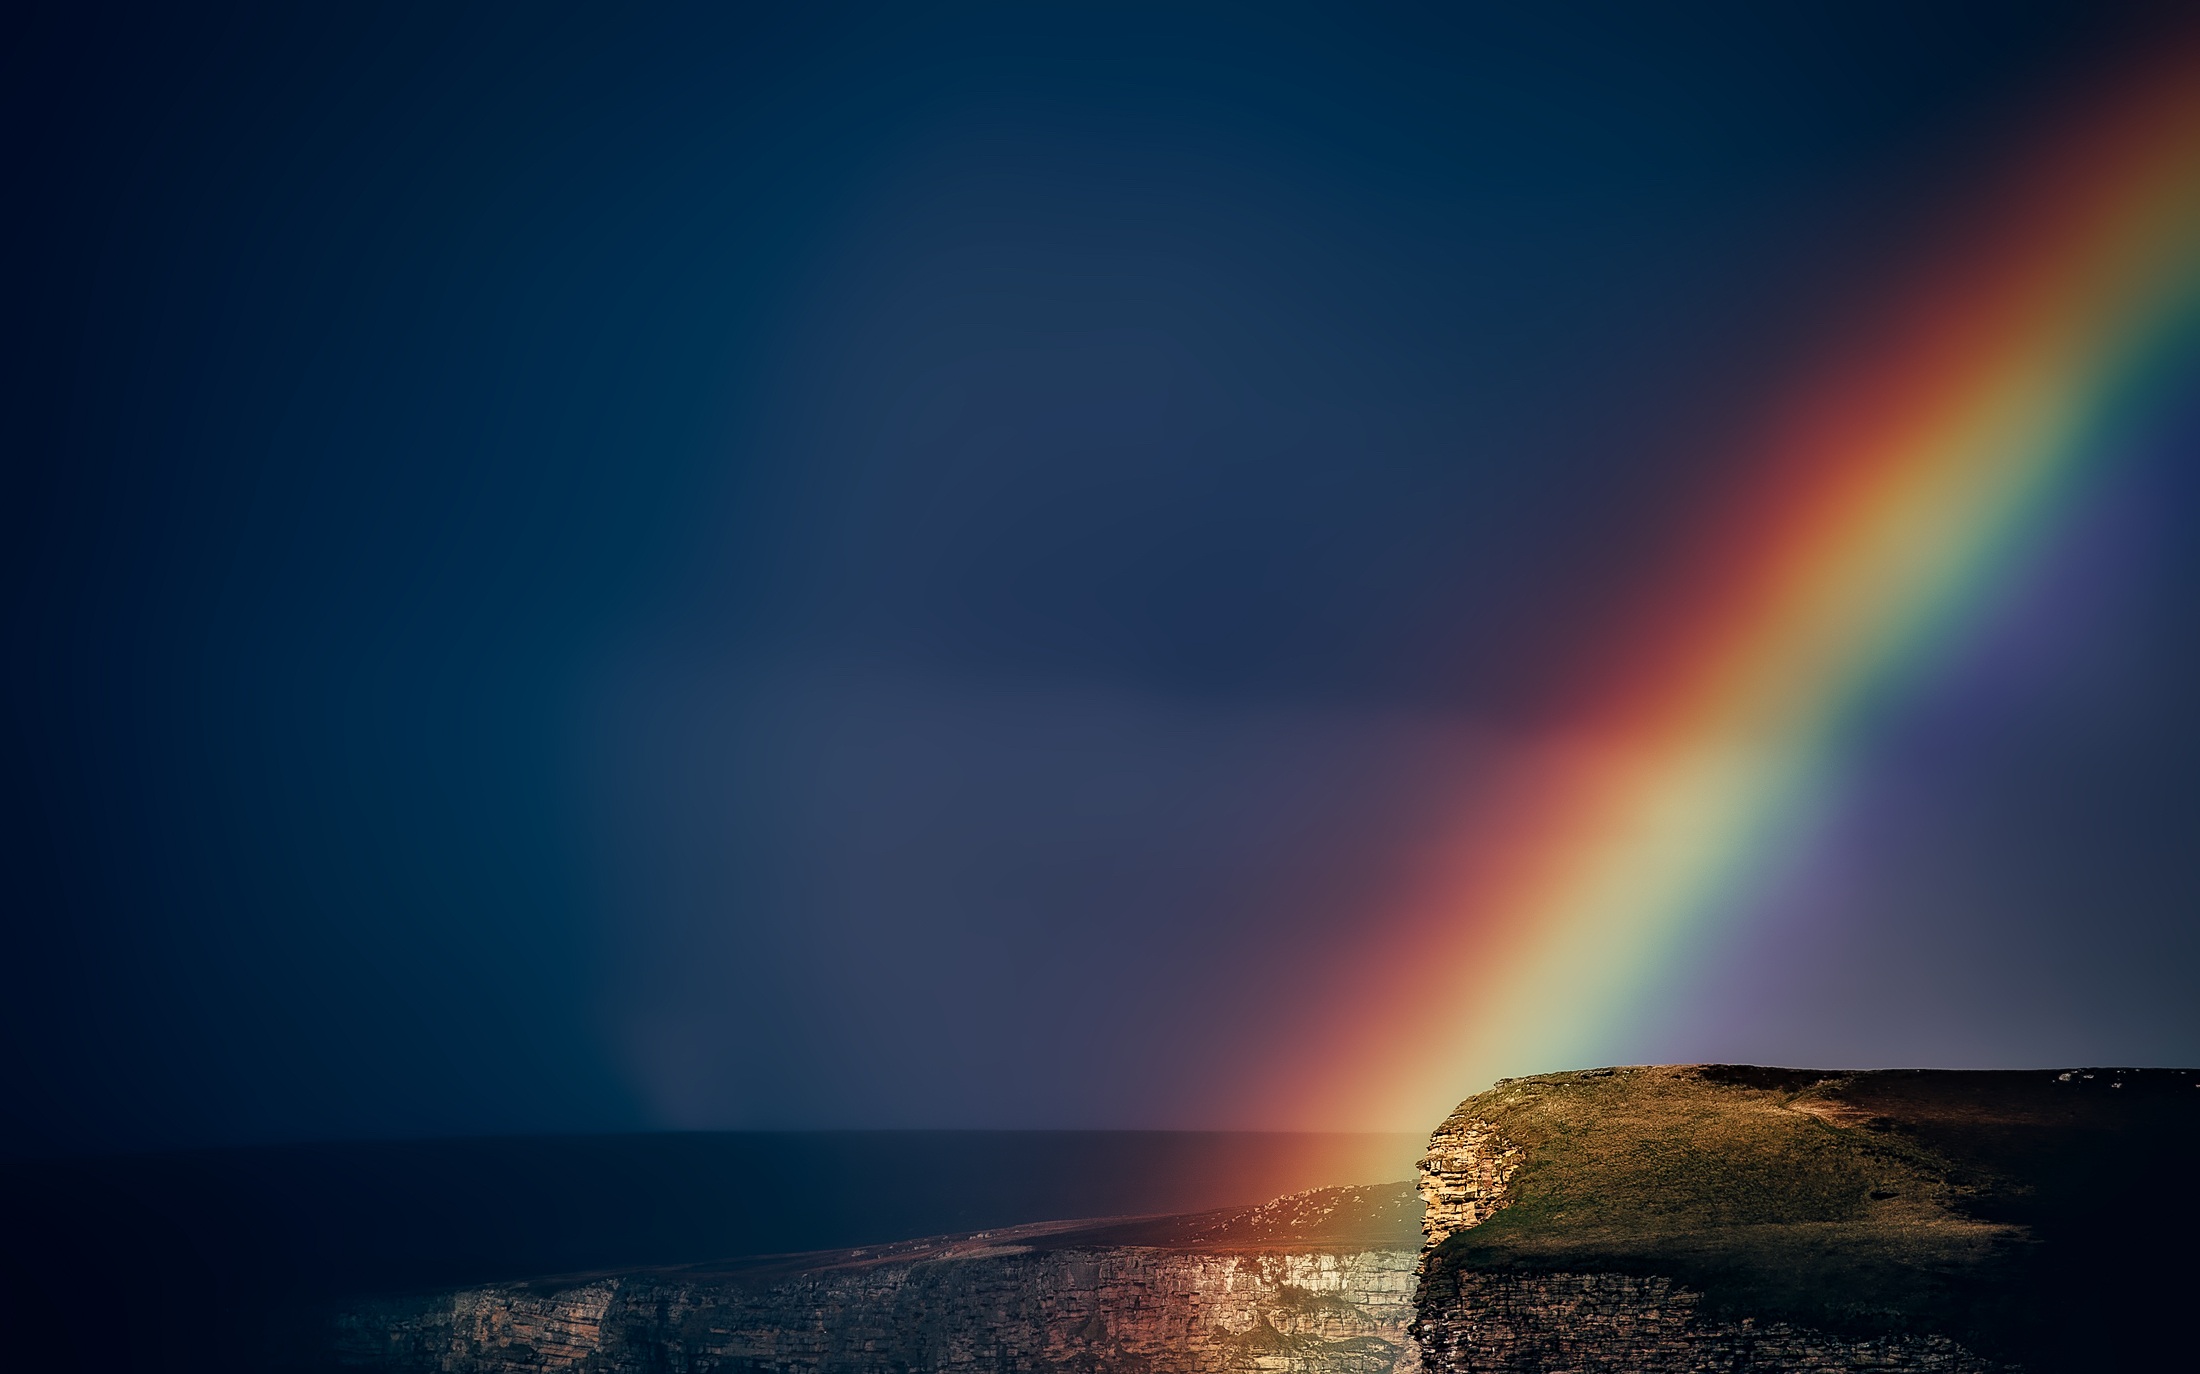
landscape, sea, water, horizon, light, cloud, sky, sunset, sunlight, atmosphere, cliff, dusk, scenic, colorful, aurora, england, wales, hdr, clouds, rainbow, mountains, beautiful, phenomena, meteorological phenomenon, atmosphere of earth, after storm